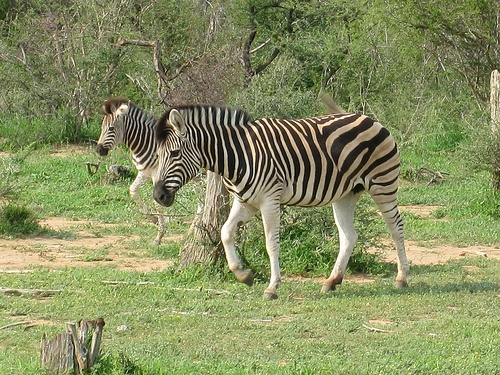
Two zebras standing next to each other on a lush green field.
Two zebras  running in a field past brush
Two zebras are together in the wild walking
Two zebras are walking through a grass field.
Two zebras walk outside on a grassy plain.